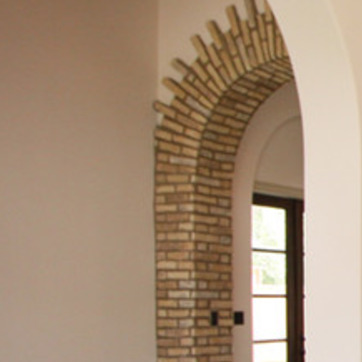
Material: brick